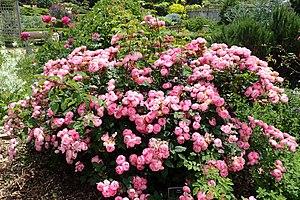
'Raubritter' est un cultivar de rosier obtenu en 1936 par le rosiériste allemand Kordes. Il est issu d'un croisement 'Daisy Hill' x 'Solarium'. Son nom fait référence en allemand au chevalier brigand, phénomène fréquent dans certaines régions du monde germanophone du XIVᵉ siècle.